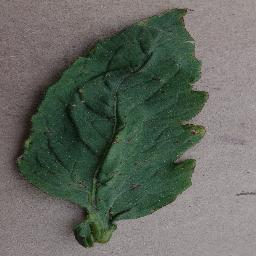
Label: Tomato___Bacterial_spot